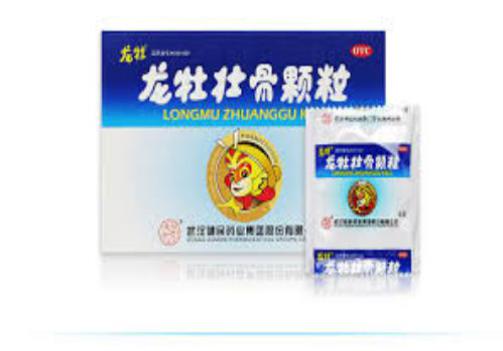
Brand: longmu-1
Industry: Medical